War Party (1988 film)

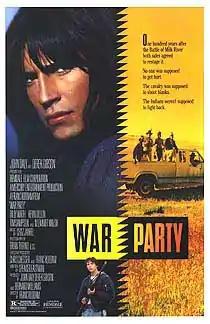
War Party movie poster

War Party (released in the Philippines as Toy Soldiers Too) is a 1988 film directed by Franc Roddam and starring Billy Wirth and Kevin Dillon. Set in present-day Montana, it explores the tension and mistrust that can characterize interactions between Native Americans and White Americans.